Hamadōri

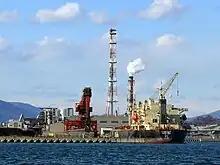
Post-World War II, Onahama developed into an industrial area, with Onahama Harbor becoming an important port for the region

Beginning during the Meiji period's rapid industrialization and continuing until the post-war rapid economic growth period, the southern section of Hamadōri and the northern part of Ibaraki Prefecture were developed by mining mogul Fusanosuke Kuhara, with operations based in Hitachi, Ibaraki. The Jōban Coalfield extended from Tomioka, Fukushima down to Hitachi, Ibaraki, with many smaller mining communities dotting the area in between.